Glendalough Upper Lake

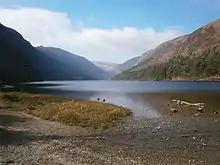
Eastern shore of the lake

The lake is located in the Wicklow Mountains area west of Glendalough Early Medieval monastic settlement. Near the southern shore stands a small rectangular church named "Temple-na-Skellig", only accessible by boat and a series of steps from the landing stage; a nearby cliff hosts a cave called "St. Kevin's bed", reputedly a retreat for St. Kevin and later for St. Laurence O'Toole.